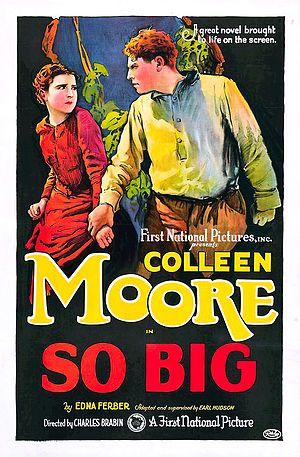
Charles Brabin est un réalisateur britannique, né le 17 avril 1883 à Liverpool, et mort le 3 novembre 1957 à Santa Monica.